Tinsel print

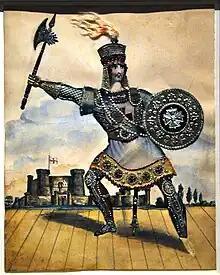
Tinsel print of the English actor John Thomas Haines in character as Brian de Bois-Guilbert in "Ivanhoe", about 1830

A tinsel print is a print where tinsel is added after printing, for decorative effect, it is made in two ways.